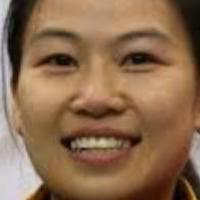
Age group: age 21-30